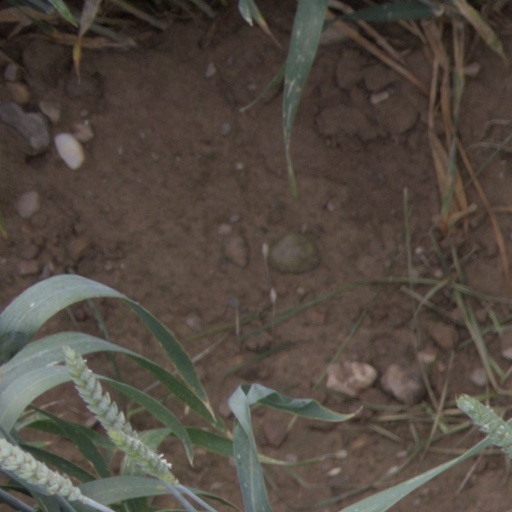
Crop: wheat